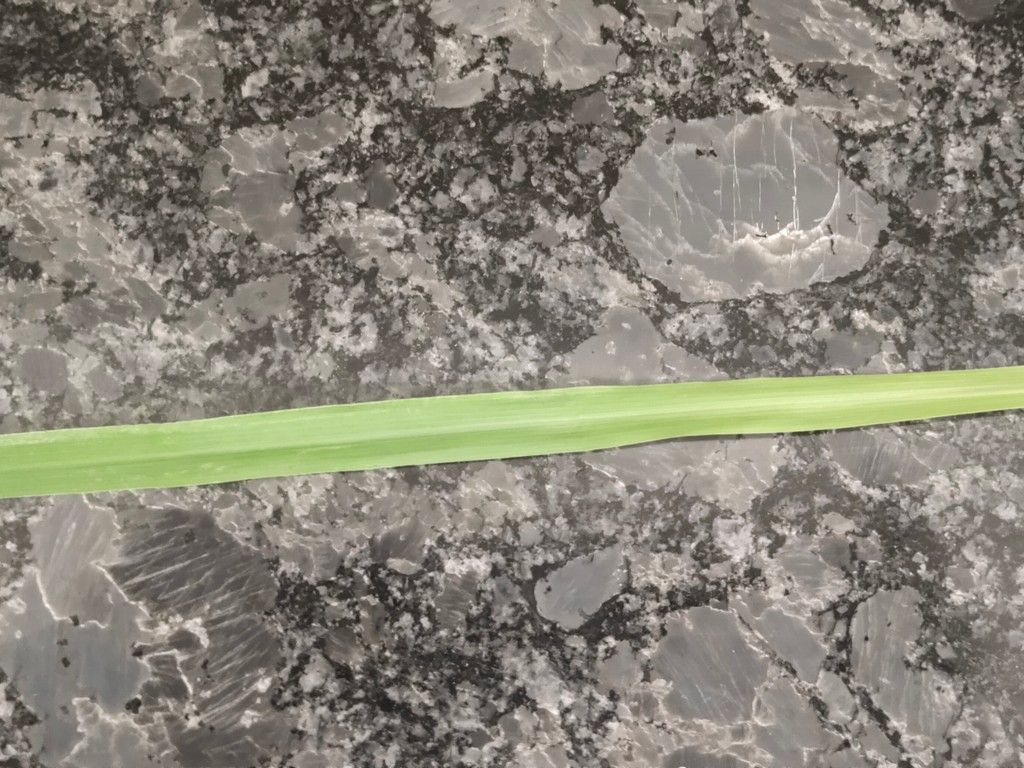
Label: Healthy